Rowing at the 1976 Summer Olympics – Men's eight

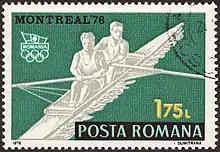
Romania stamp commemorating rowing at the 1976 Olympics

The men's eight competition at the 1976 Summer Olympics took place at the rowing basin on Notre Dame Island in Montreal, Quebec, Canada. It was held from 18 to 25 July and was won by the team from East Germany. It was East Germany's first victory in the event, improving on a bronze medal in 1972. The defending champions, New Zealand, switched places with the East Germans, taking bronze in 1976. Between them was Great Britain, taking its first men's eight medal since 1948. There were 11 boats (100 competitors, with Australia making one substitution) from 11 nations, with each nation limited to a single boat in the event.